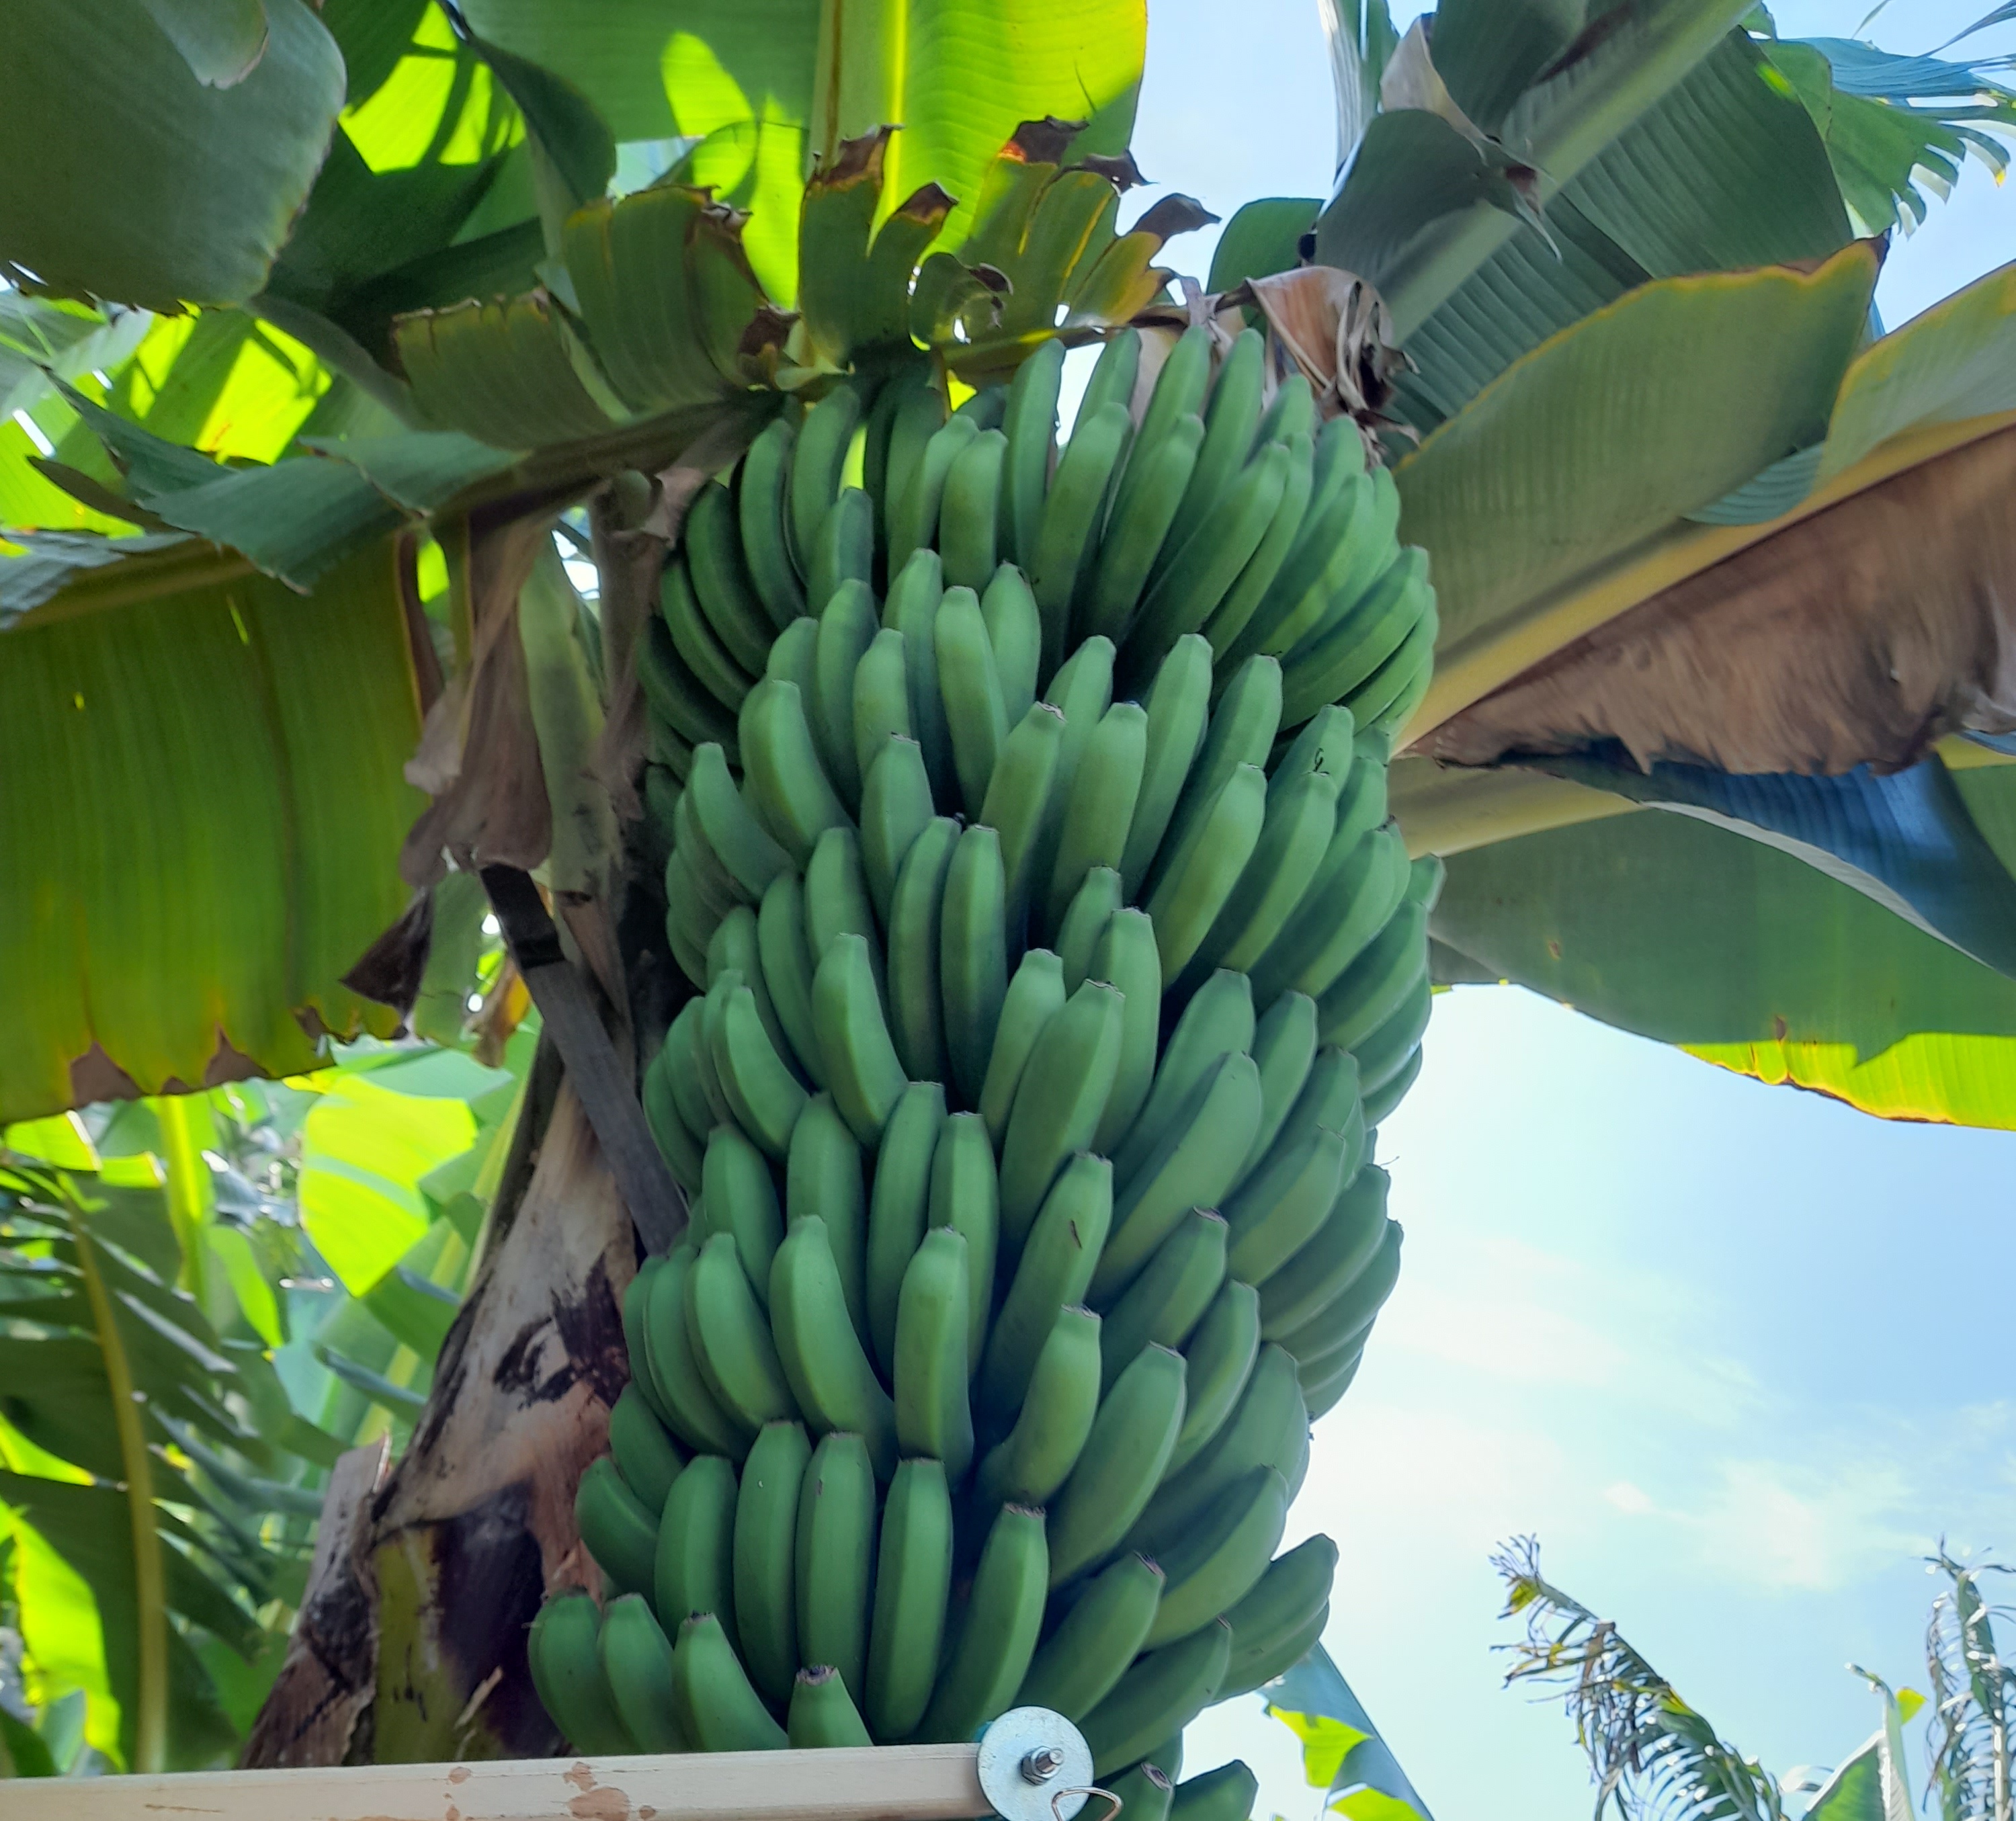
Label: Keep